Pammakaristos Church

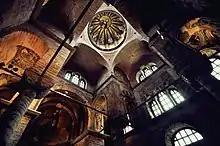
Dome view of Fethiye Museum

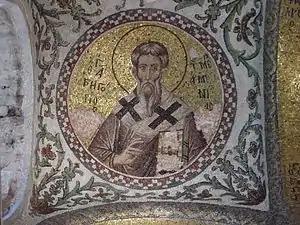
St. Gregory the Illuminator

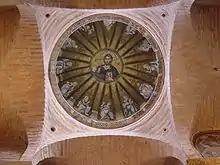
View of the central dome of the parekklesion with Christ Pantocrator surrounded by the prophets of the Old Testament

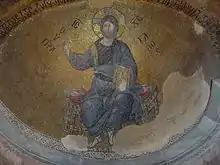
Mosaic depicting Christ

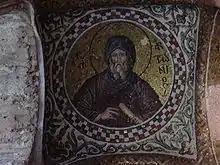
Mosaic of Saint Anthony

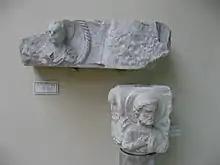
Fragments from the Church, kept at the Istanbul Archaeological Museums

Most scholars believe that the church was built between the eleventh and twelfth centuries. Many historians and archaeologists attribute the original structure to Michael VII Ducas (1071–1078); others put its foundation in the Comnenian period. Alternatively, the Swiss scholar and Byzantinist Ernest Mamboury suggested that the original building belonged to the 8th century.